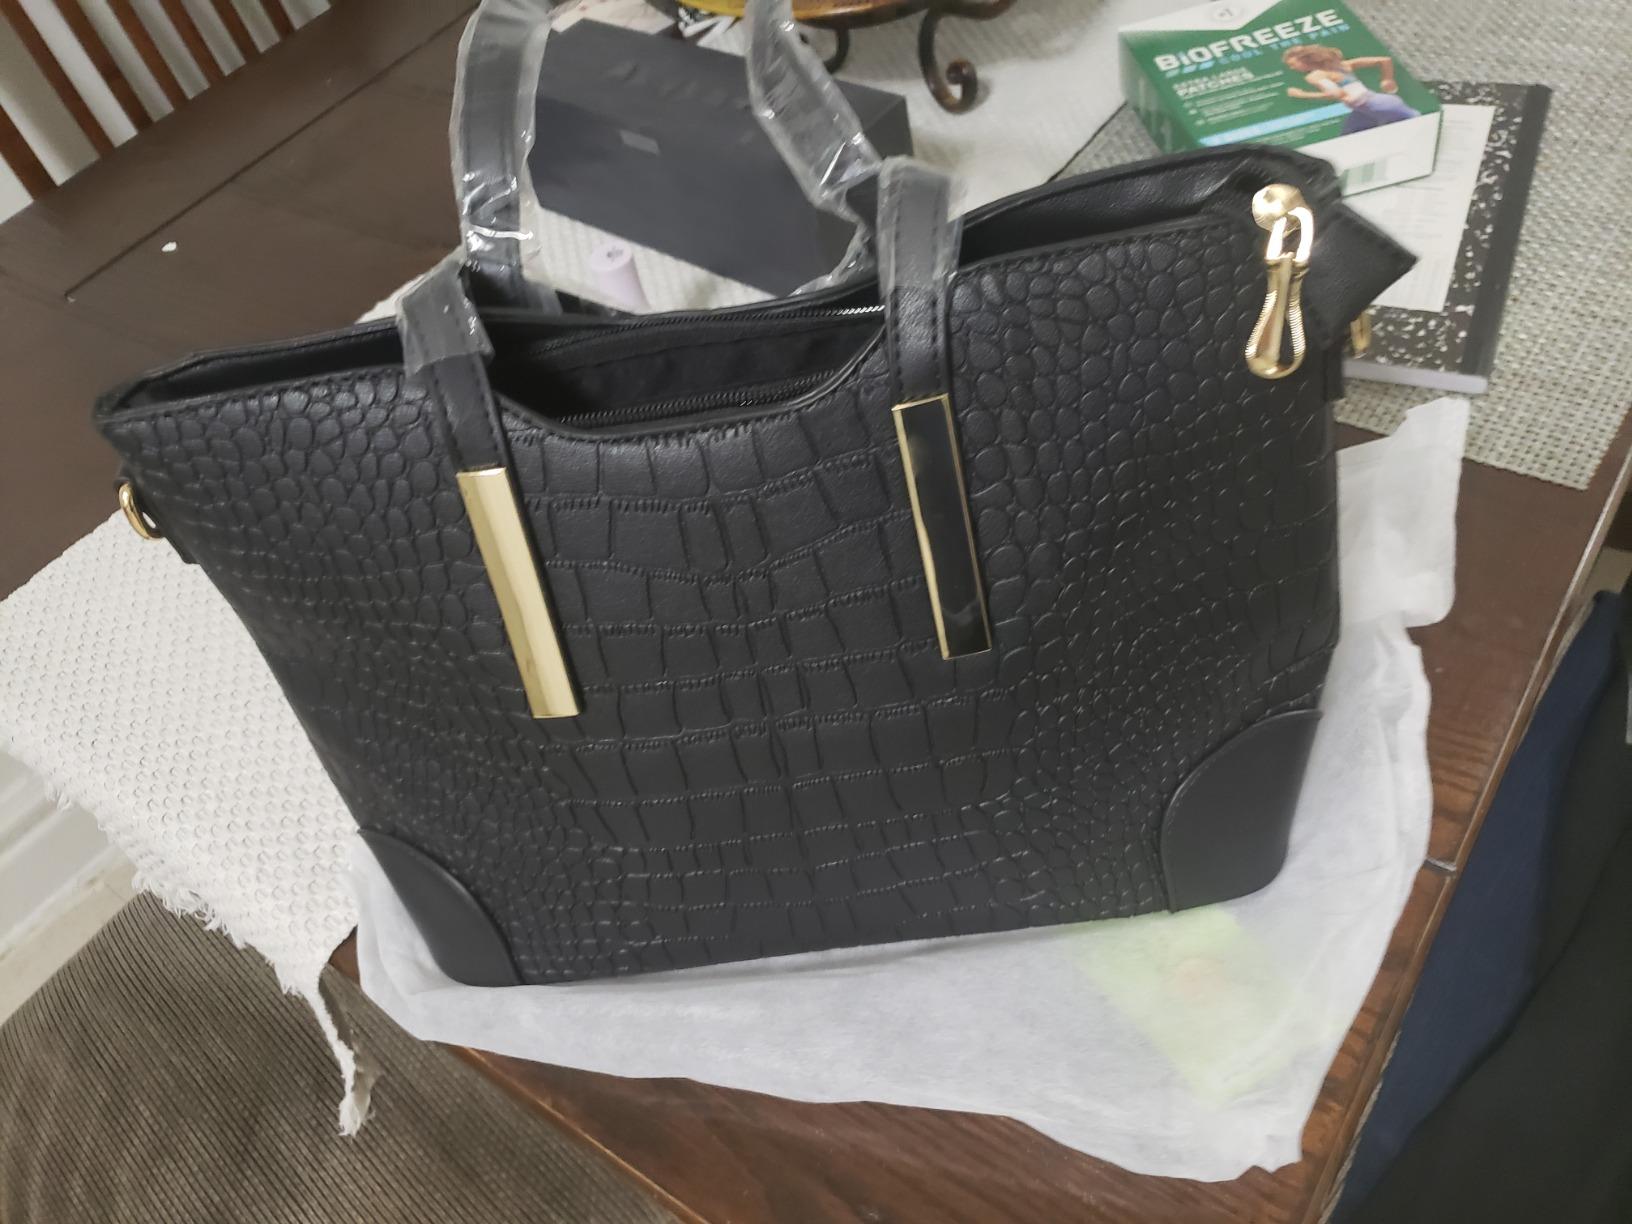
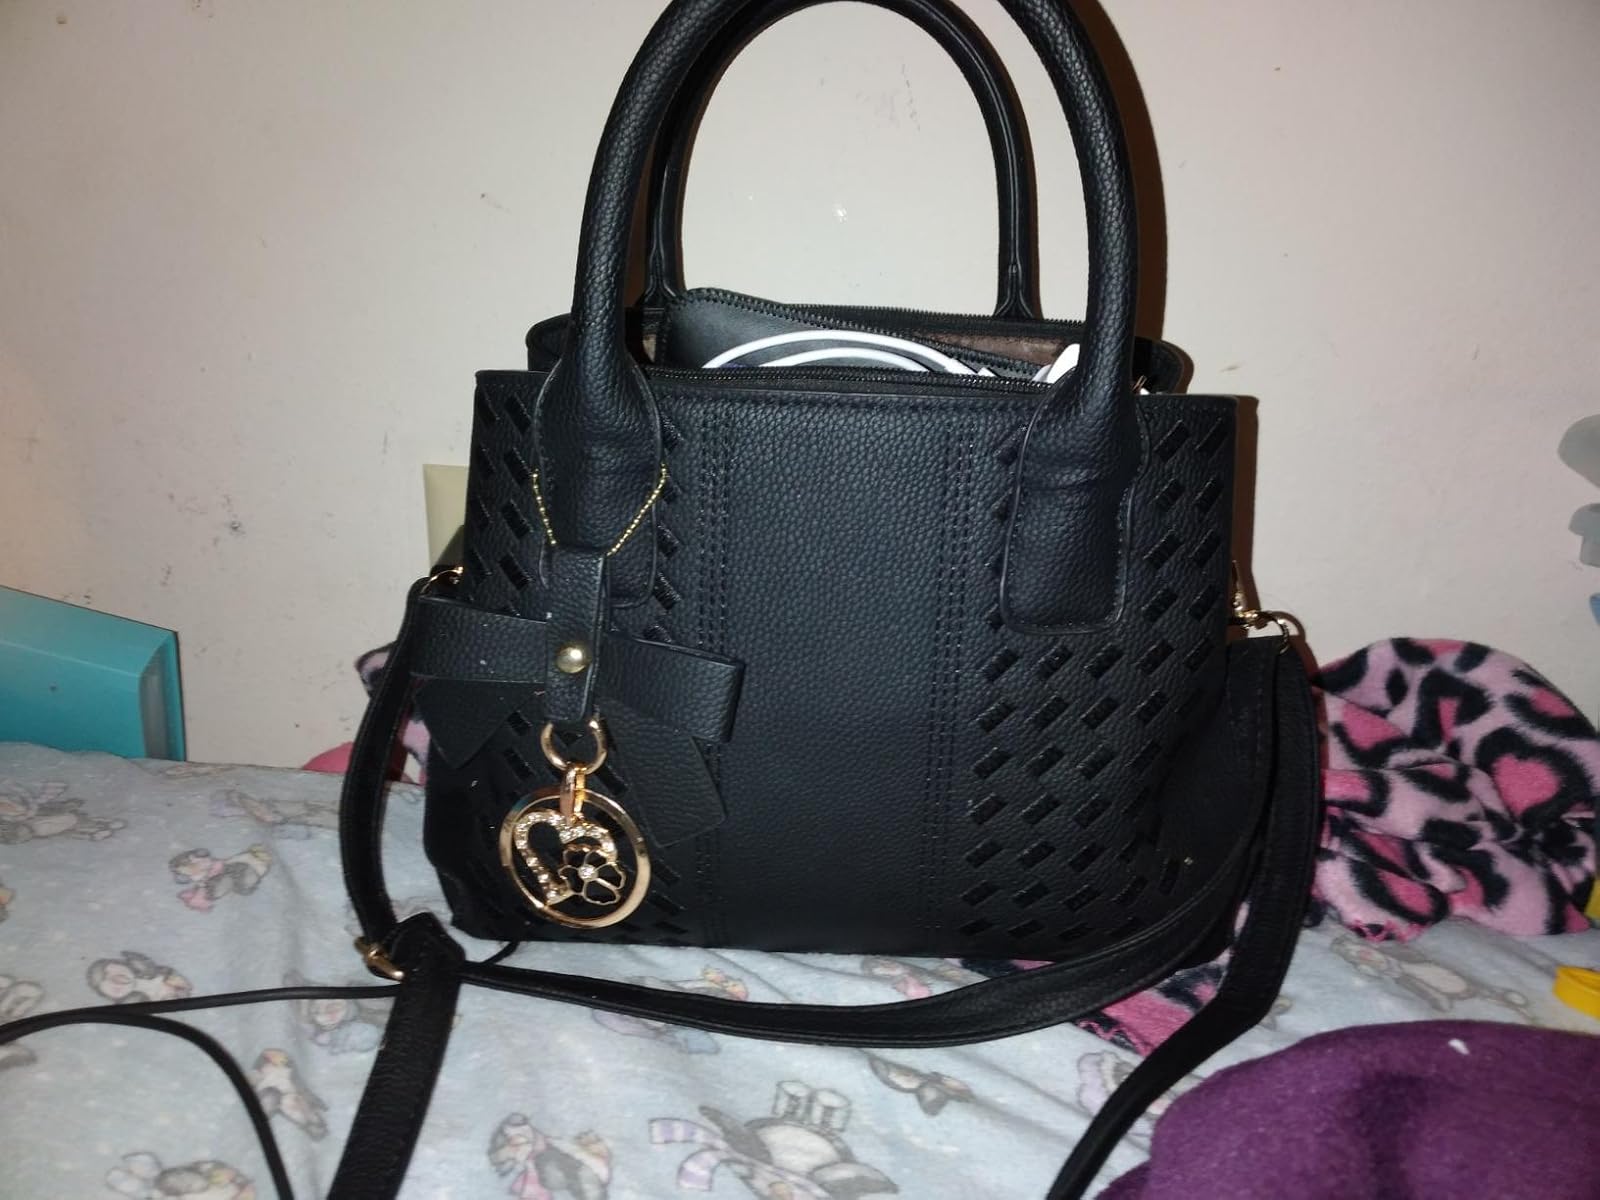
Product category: accessories_handbag
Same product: no